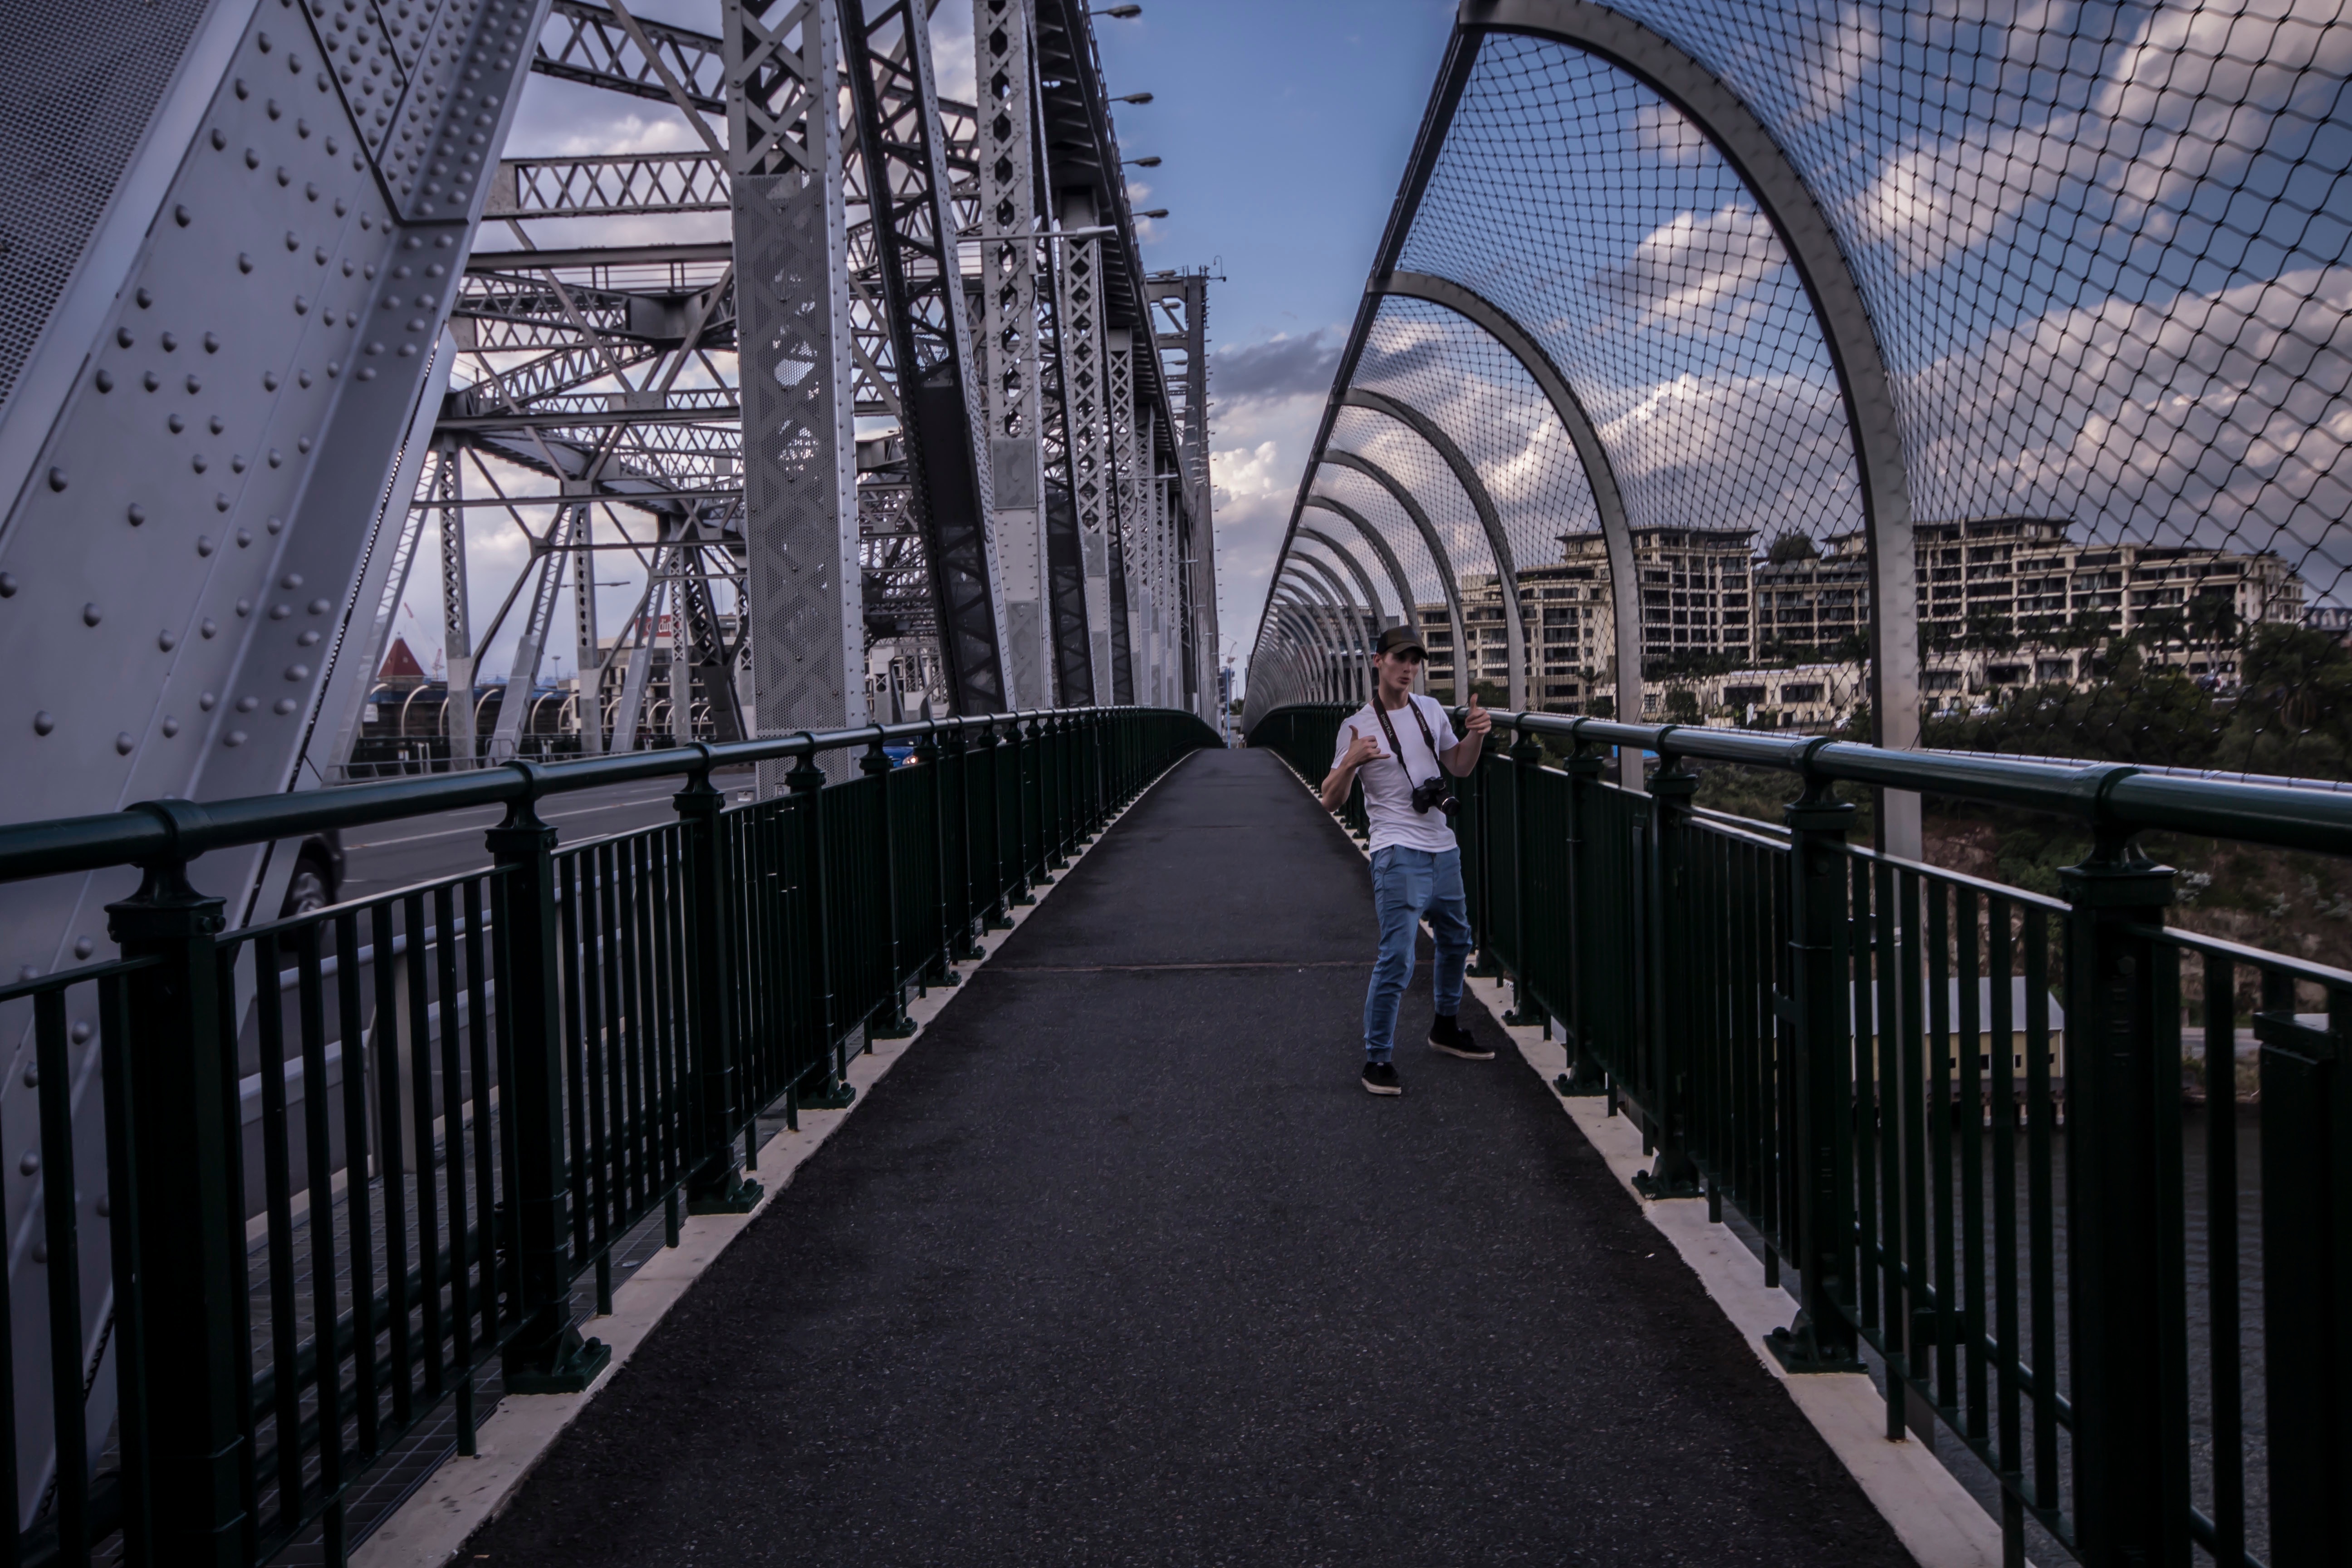
architecture, bridge, cityscape, transport, arch, urban area